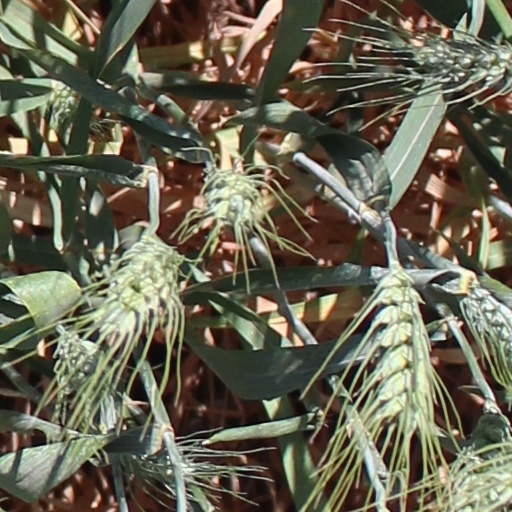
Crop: wheat